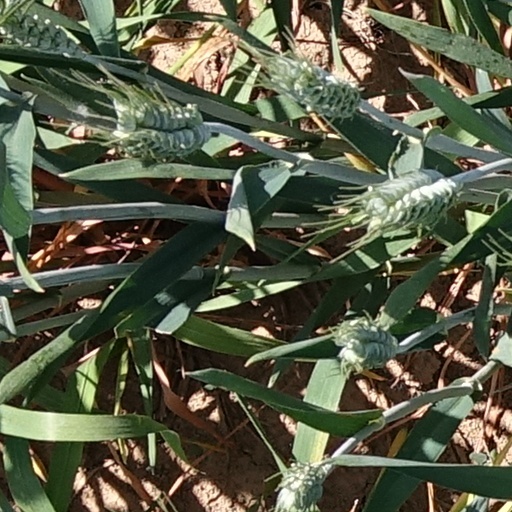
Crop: wheat